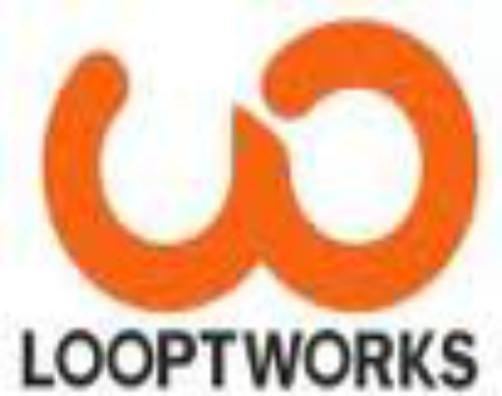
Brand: looptworks
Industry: Clothes